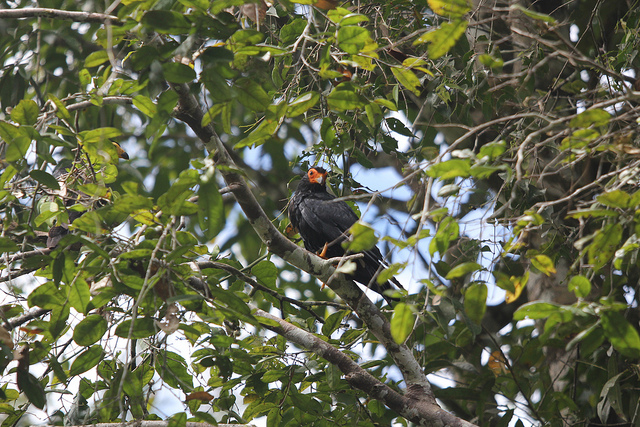
user: Given an image and a question. Answer the question in a short answer. Question: What type of animal is seen here? Short Answer:
assistant: bird